Glenfiddich distillery

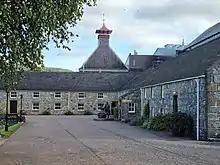

Later, W. Grant & Sons was one of the first distilleries to package its bottles in tubes and gift tins, as well as recognising the importance of the duty-free market for spirits. This marketing strategy was successful, and Glenfiddich has since become the world's best-selling single malt. It is sold in 180 countries, and accounts for about 35% of single malt sales.